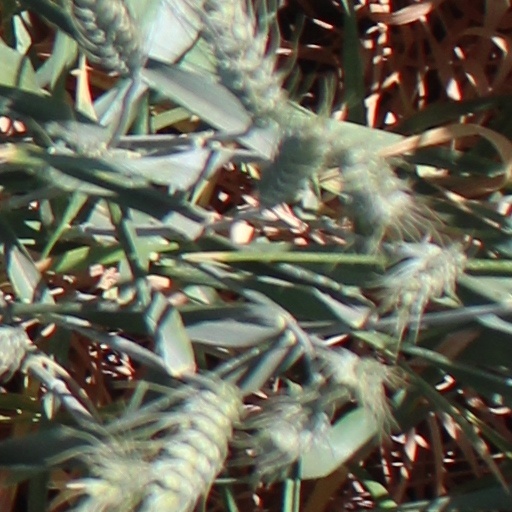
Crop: wheat